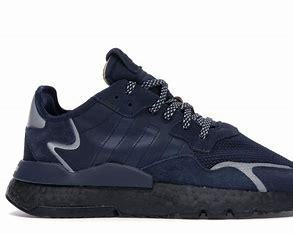
Brand: adidas
Model: Nite Jogger Athletic